Paris in the 17th century

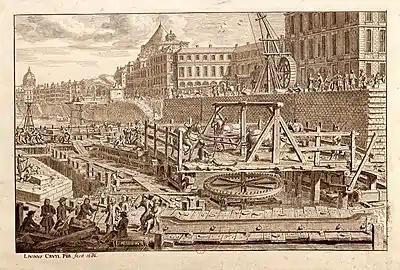
Construction of the "pont Royal" (1685–1689)

In 1661, Moliere moved his company into the theater built by Cardinal Richelieu at the Palais-Royal. After the death of Moliere in 1673, the composer Jean-Baptiste Lully expelled Moliere's actors from the theater and used it for performances of operas. Chased from their home, the actors of Moliere moved to a different theater, called La Couteillle, on the modern rue Jacques-Callot, where they merged with their old rivals, the company of the Hôtel de Bourgogne. In 1680, the new company was officially chartered by the King as the "Comédiens de Roi", which became known as the Comédie-Française. In 1689, they were forced to depart because of complaints that the actors were a bad influence on the neighboring noble students of the Collège des Quatre-Nations. They moved further south on the left bank to the modern rue de l'Ancienne-Comédie, where they remained until 1770, before moving back to their present home at the Palais-Royal between 1786 and 1790.